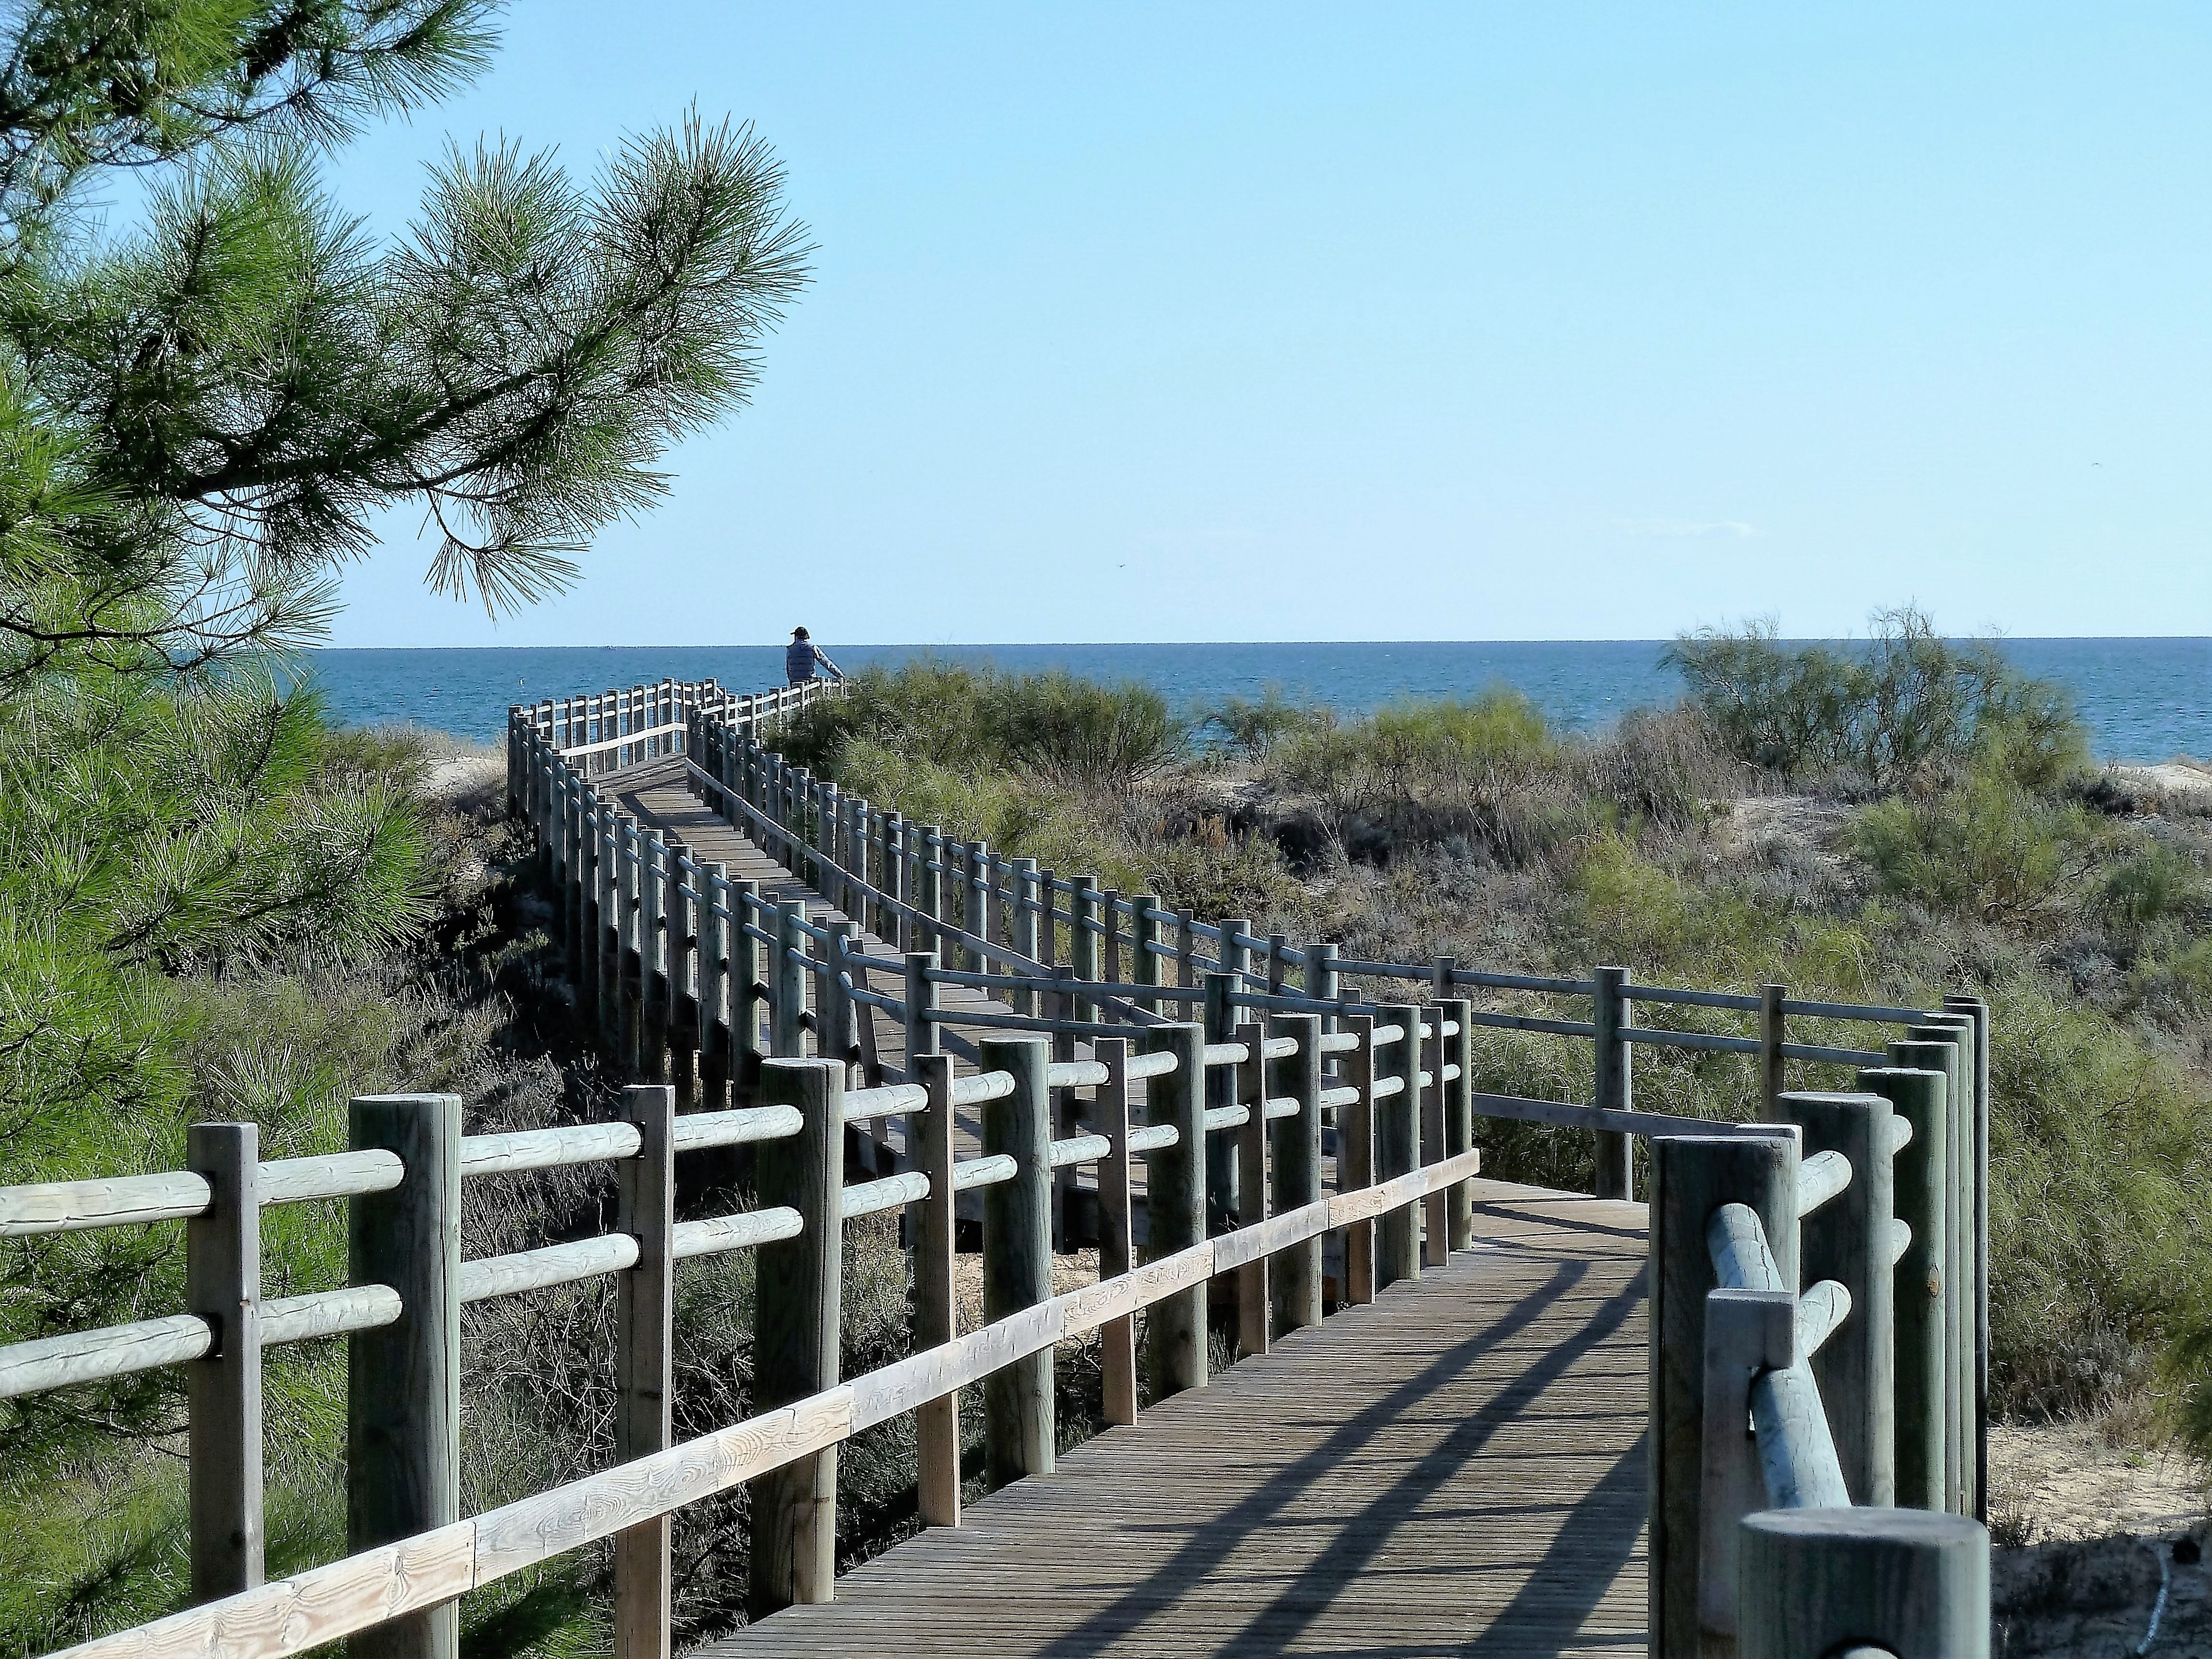
beach, coast, boardwalk, bridge, walkway, portugal, estate, algarve, gangway